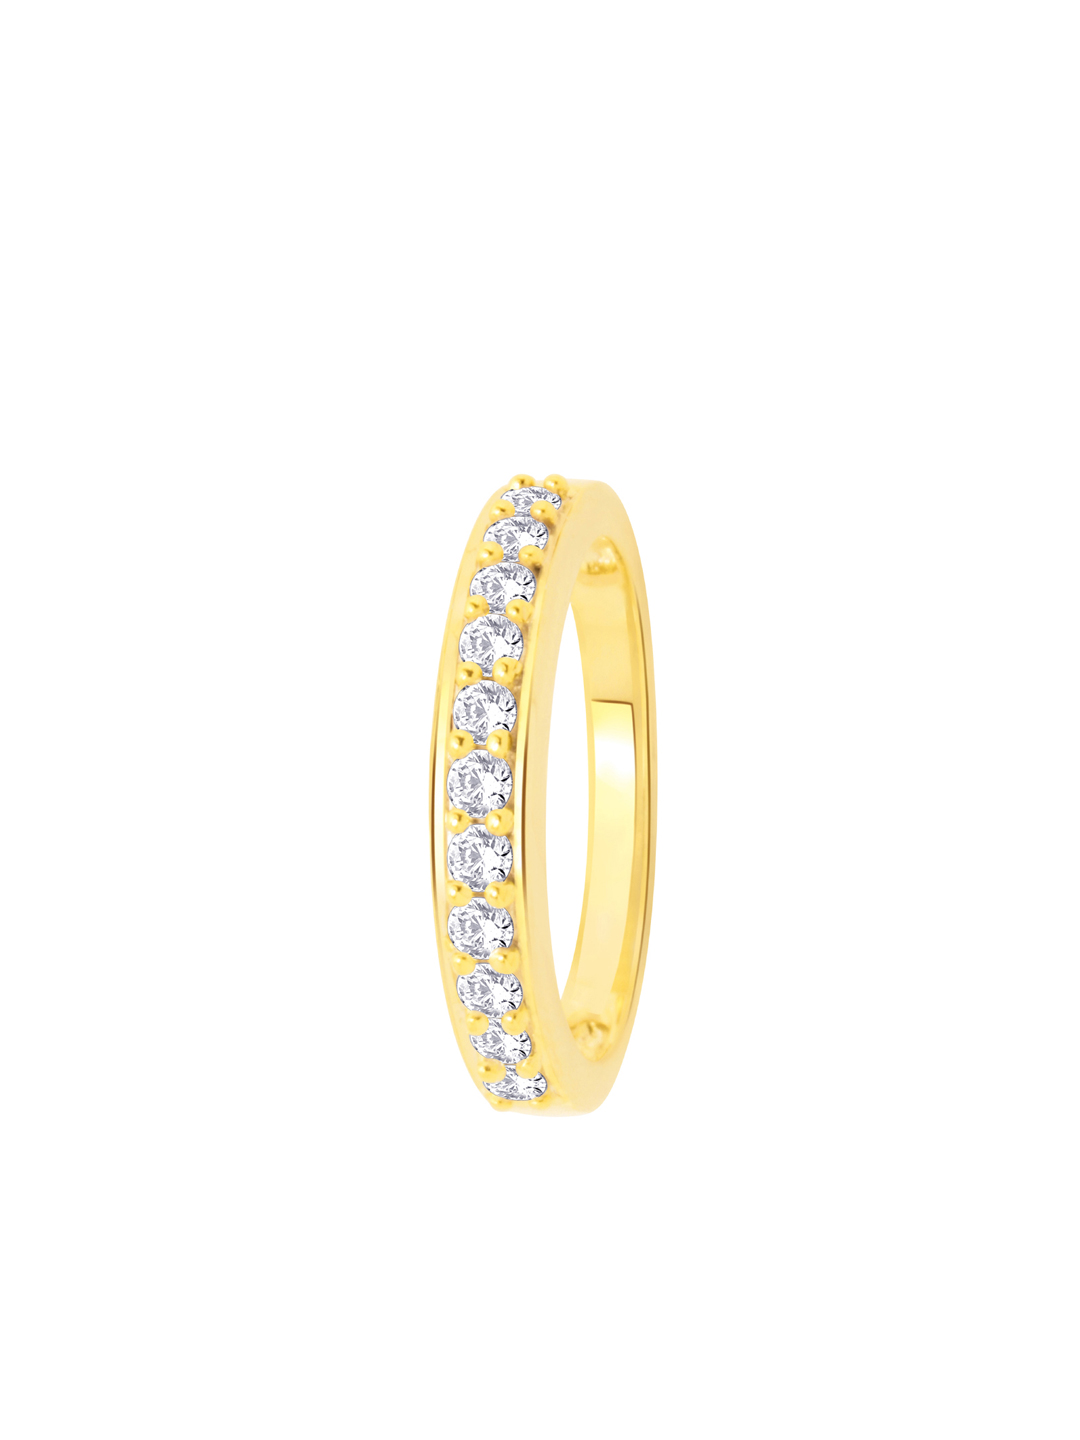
Lucera Women Gold Ring
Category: Accessories / Jewellery / Ring
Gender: Women
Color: Silver
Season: Fall 2012
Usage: Casual